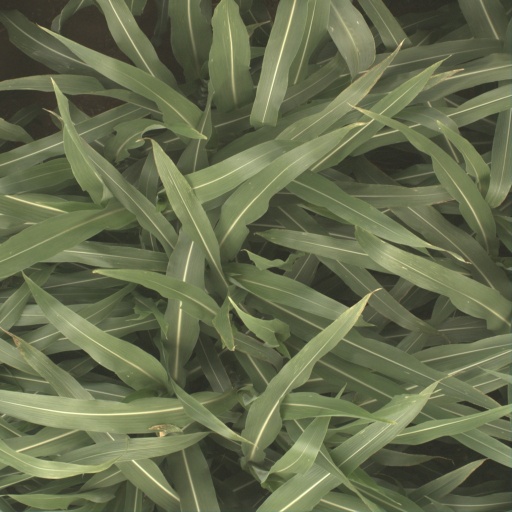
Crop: sorghum